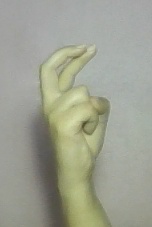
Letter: zay